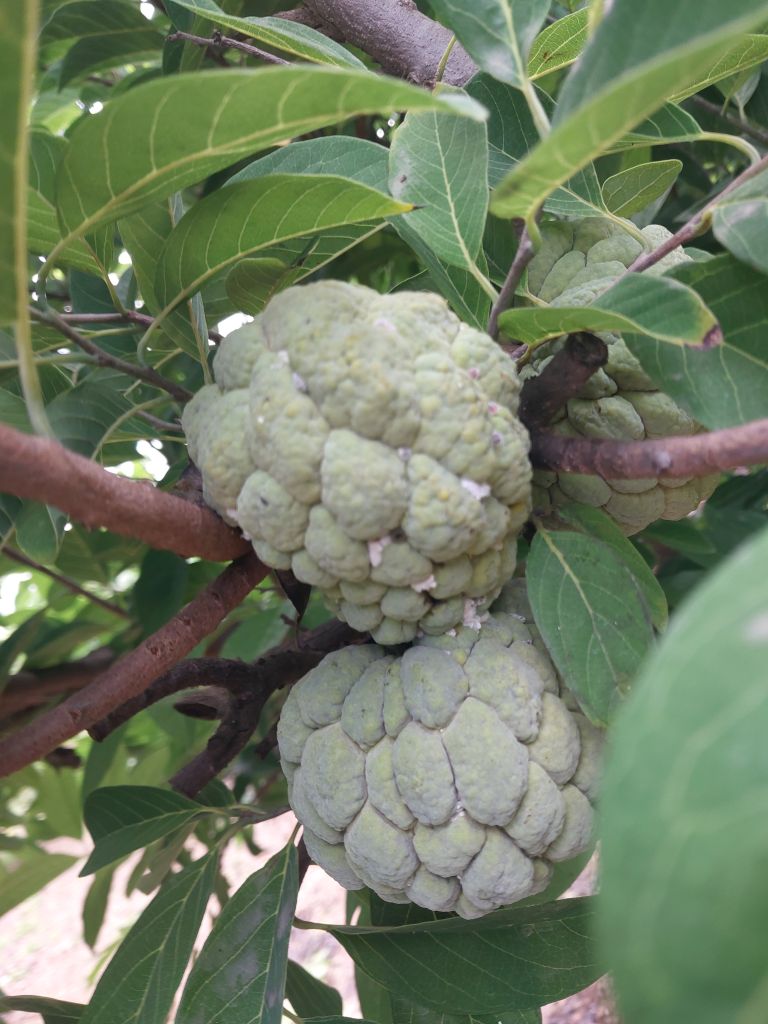
Disease label: Mealy Bug